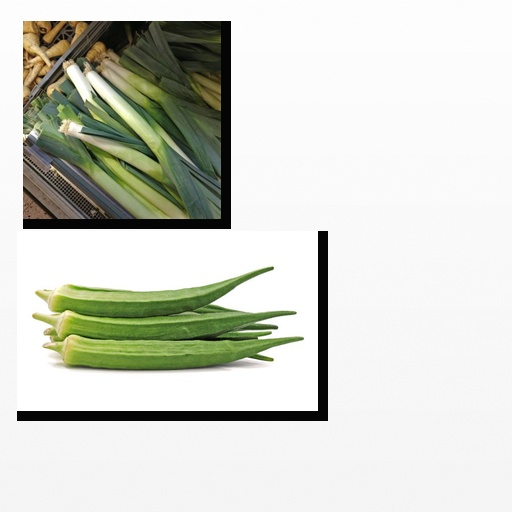
Food items: okra, leek